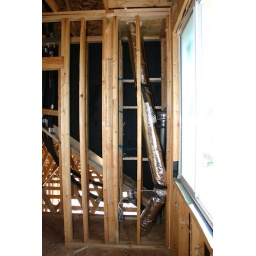
HVAC internals in wall of second upstairs bedroom towards garage.